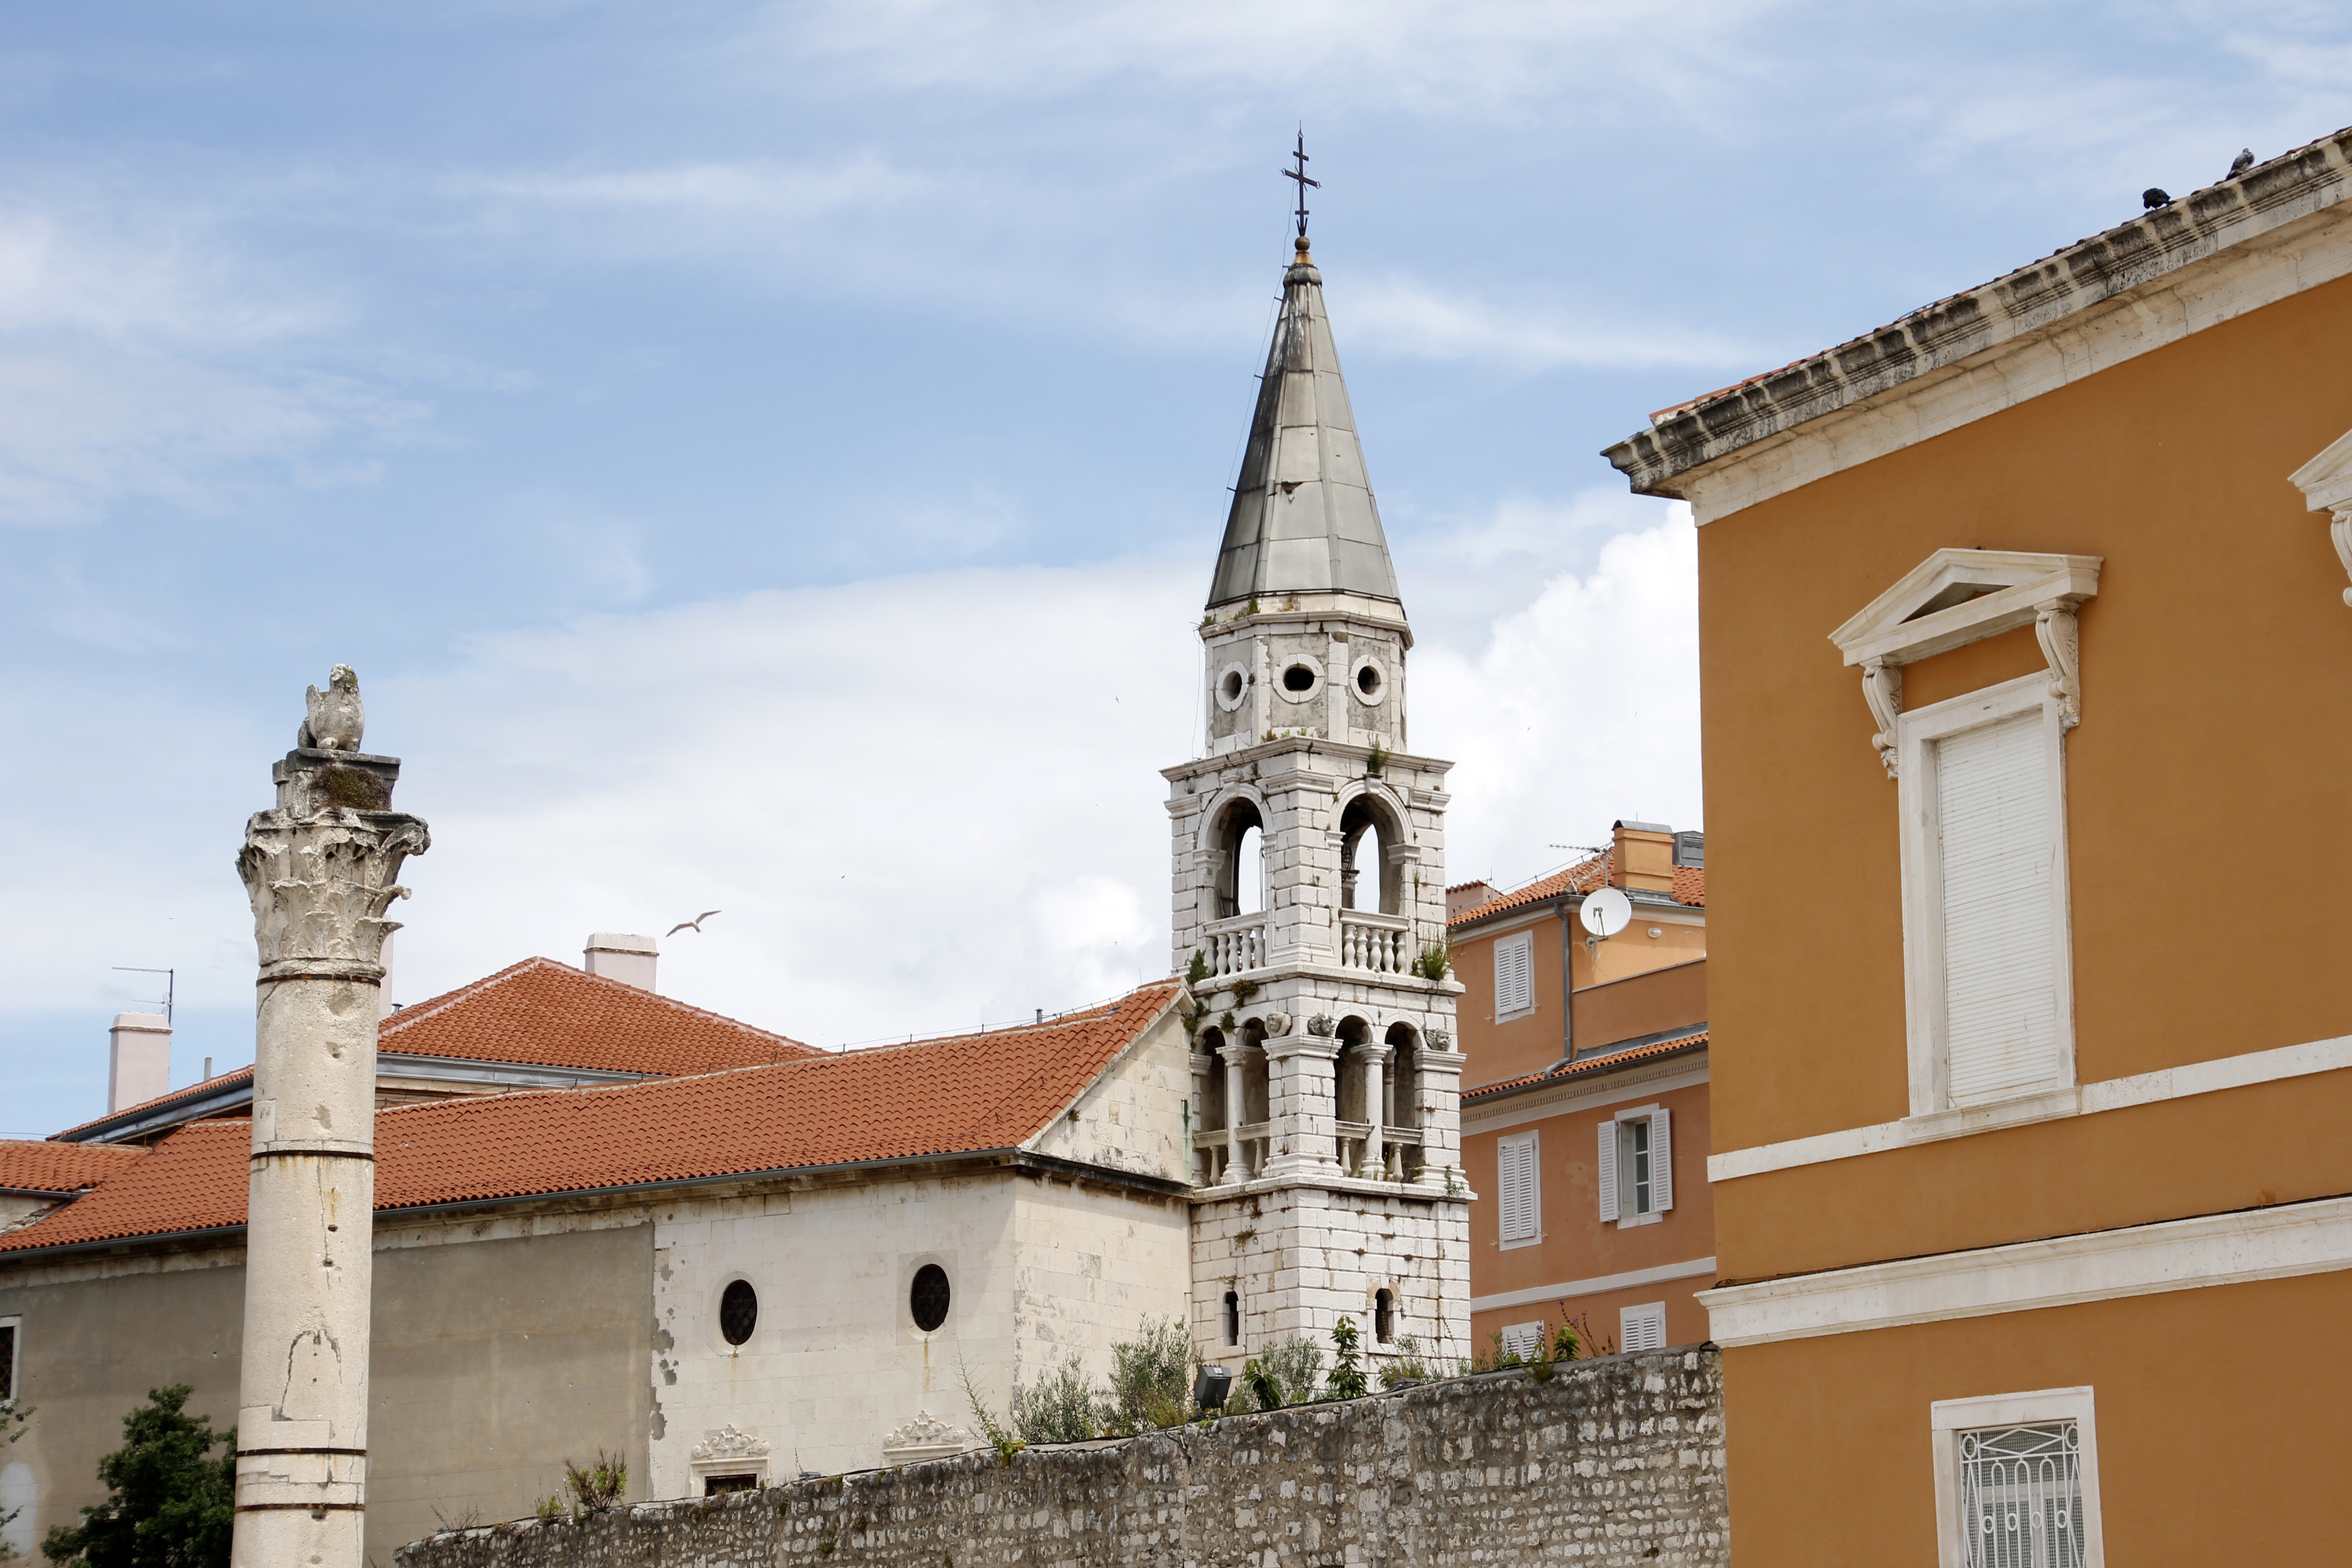
architecture, town, building, chateau, tower, landmark, facade, church, tourism, place of worship, bell tower, places of interest, steeple, monastery, church tower, ancient history